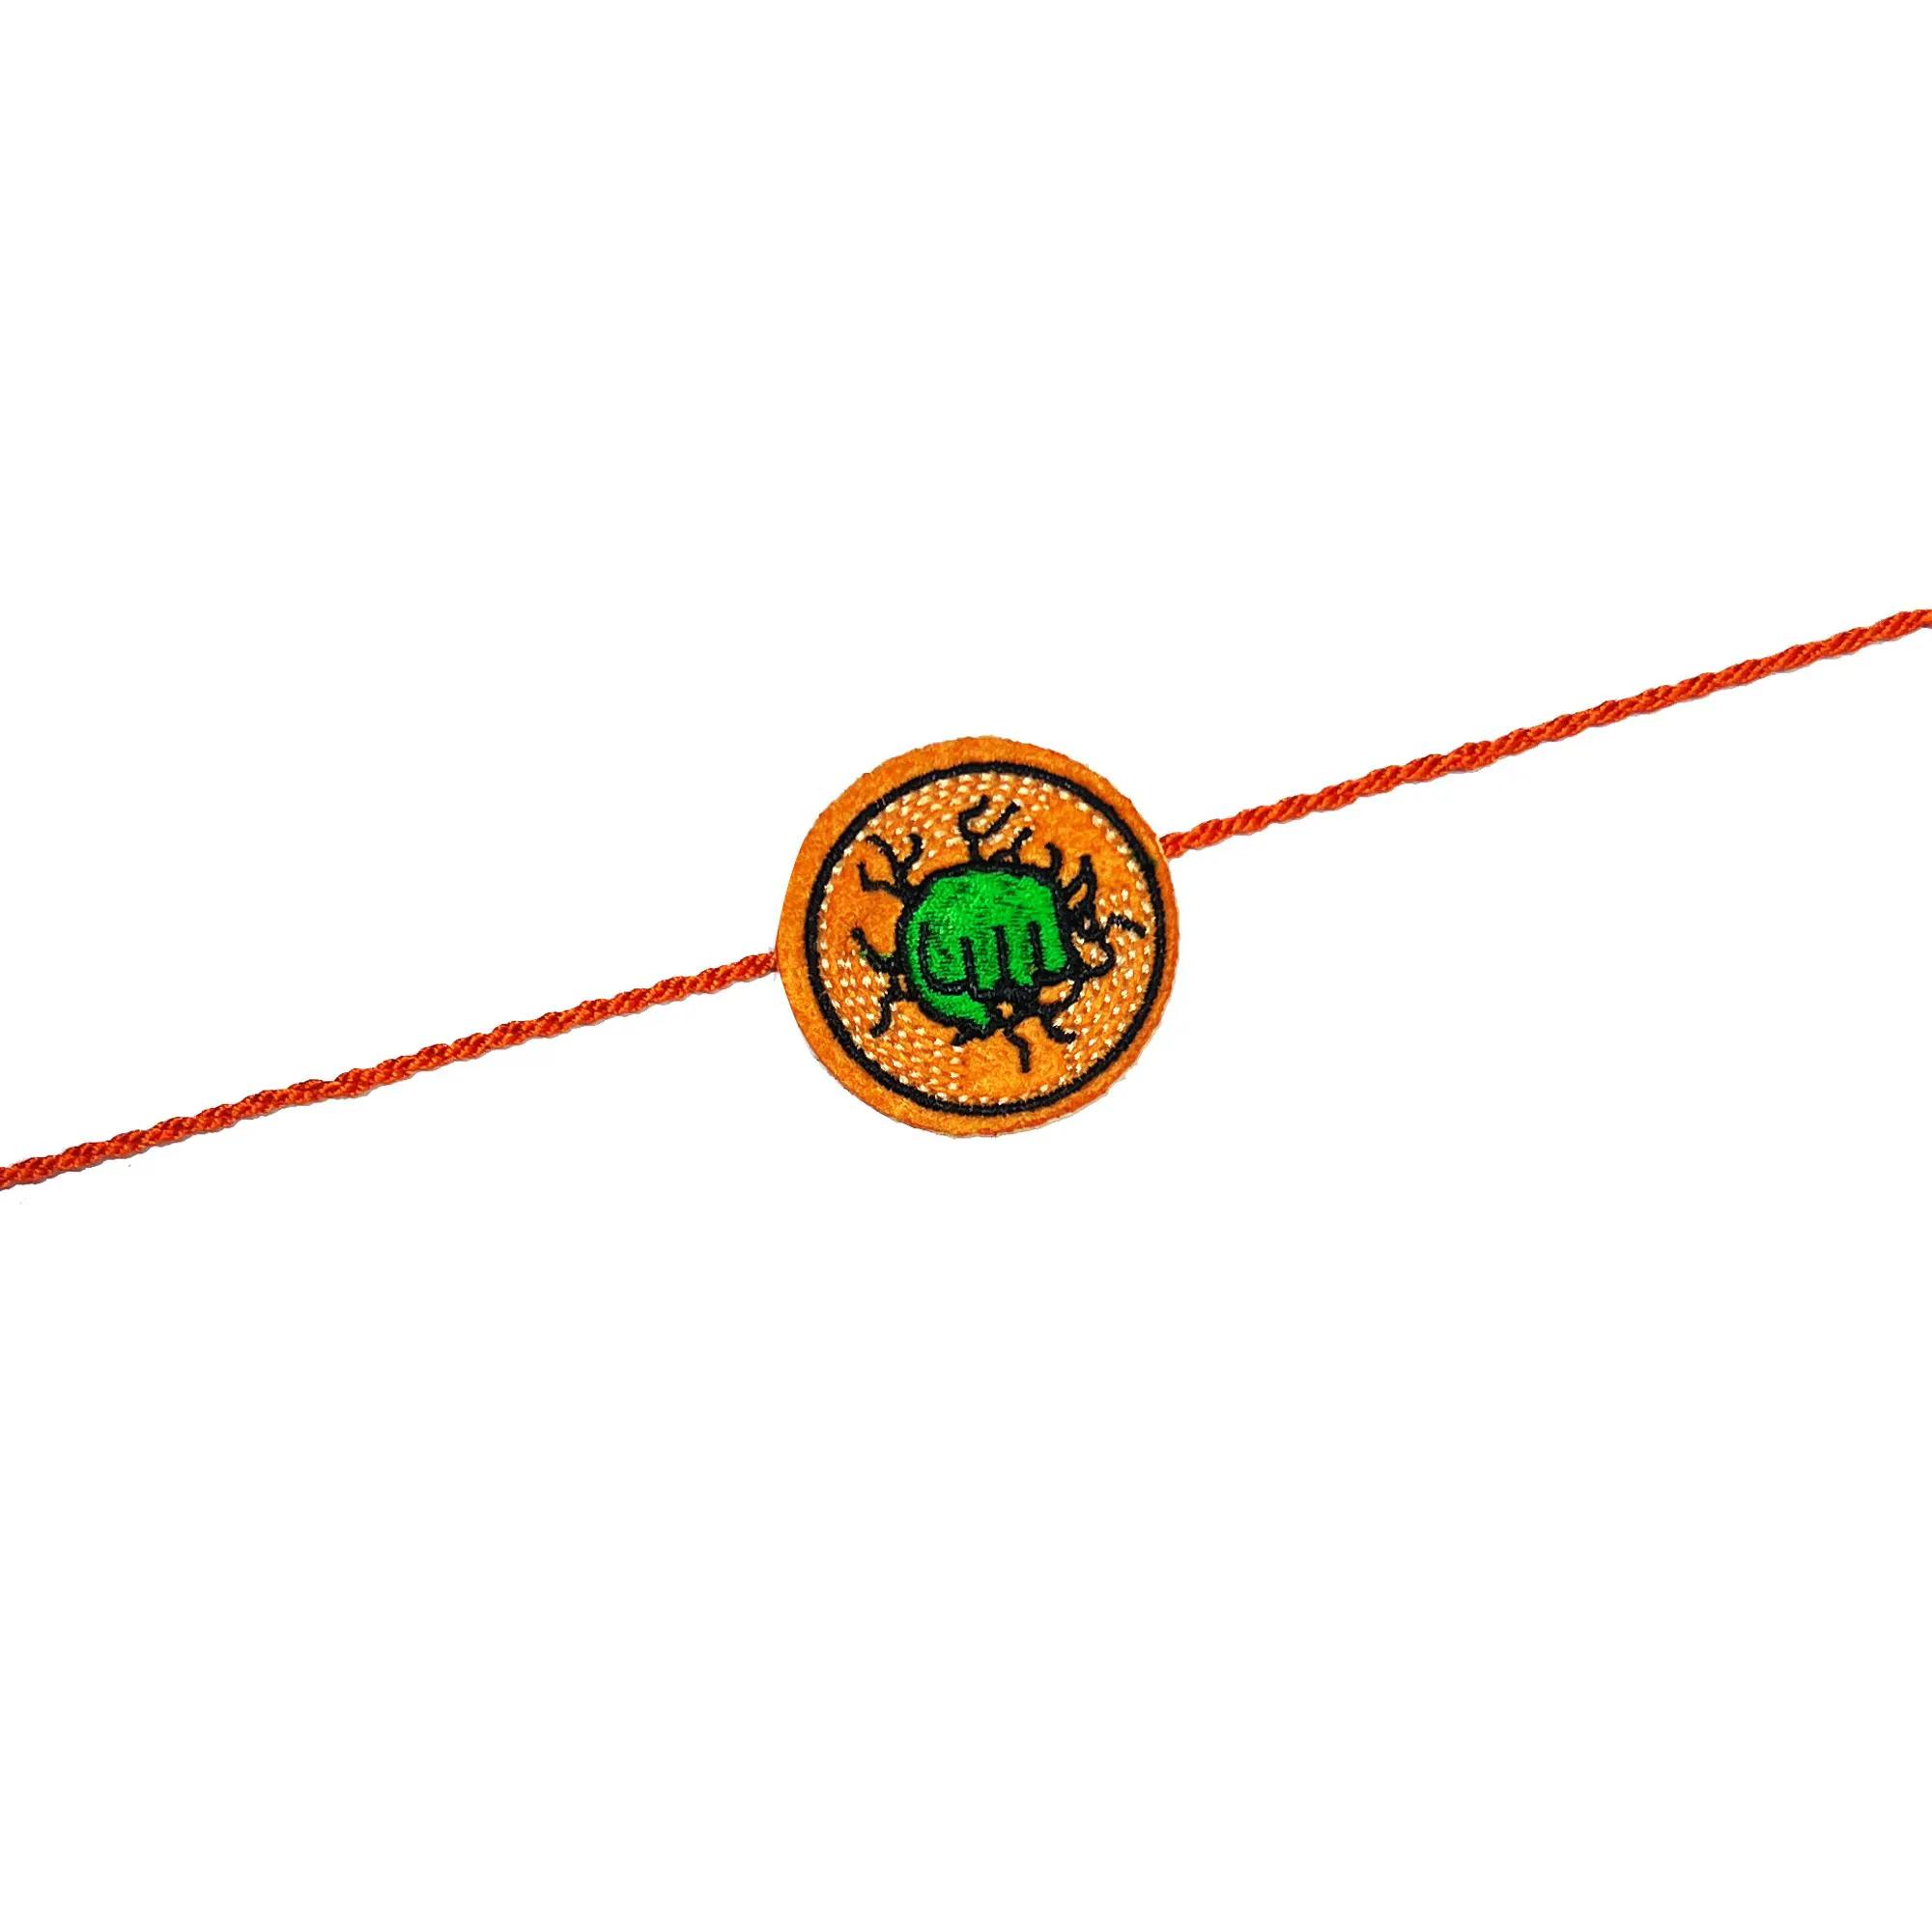
The Stone Aisle Rakhi
Type: Rakhis
Brand: The Stone Aisle
Price: Rs. 189
 Celebrate Raksha Bandhan this year with the "Friend of Spider-Man" Rakhi, a unique and fun twist on traditional Rakhis. Designed especially for fans of the beloved superhero, this Rakhi features a striking emblem that boldly declares the wearer as a "Friend of Spider-Man." Crafted with attention to detail, the vibrant colors and sturdy construction ensure it can be worn as a daily accessory even after the festival. The adjustable thread allows for a custom fit, ensuring comfort for all ages. Whether it’s a gift for your sibling or a festive addition to your Rakhi collection, this superhero-themed friendship band is the perfect choice to honor the special bond between brothers and sisters in a fun and memorable way.
Features: Unique Design: Showcases a vibrant \Friend of Spider-Man\ emblem, perfect for young fans of the iconic superhero.,Quality Craftsmanship: Made with high-quality materials, ensuring durability and comfort during wear.,Adjustable Size: Features an adjustable red thread that fits effortlessly on any wrist size, making it ideal for kids and teens alike.,Perfect for Raksha Bandhan: A great way to celebrate the festival with a touch of superhero charm, emphasizing the protective bond between siblings.,Collectible Item: Not just a Rakhi, but also a keepsake that Spider-Man enthusiasts can cherish as part of their collection.